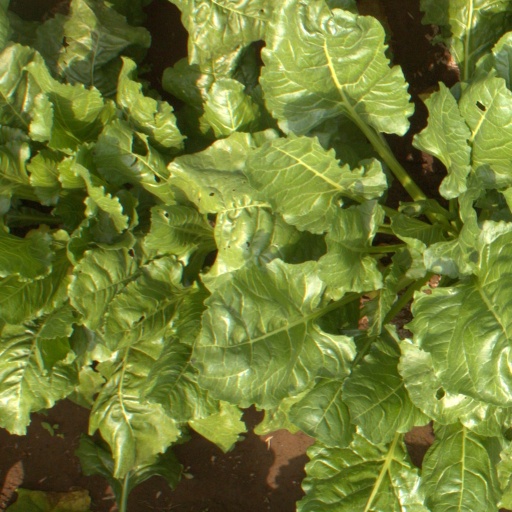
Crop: sugar beet